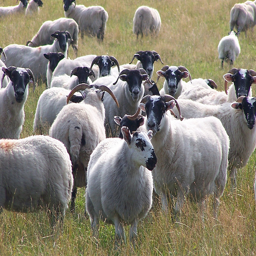
Several animals standing near each other in the grass.
some white and black sheep and some green and brown grass
Horned sheep standing in a paddock of tall grass
A flock of white sheep in a grassy field.
A bunch of goats graze in a big field